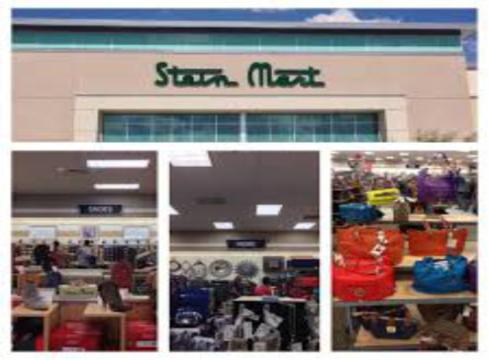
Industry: Others